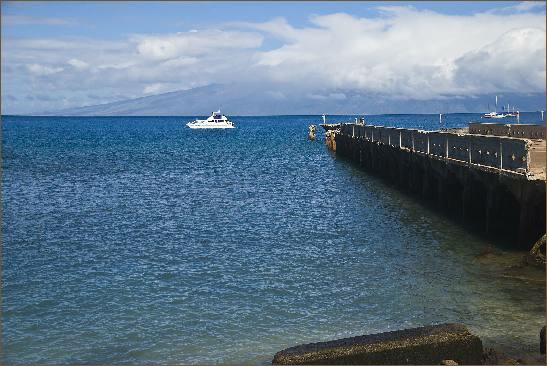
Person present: No